World of the Living Dead

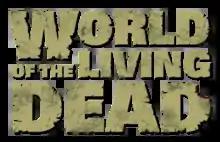
Challenging and Cerebral

World of the Living Dead "(WoTLD)" : Resurrection was a real-time zombie survival strategy browser game developed using OpenStreetMap to provide the underlying game world, with in-depth gameplay features to make a browser-based massively multiplayer online role-playing game accessible on desktop, tablet and mobile devices.